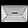
Label: Bag